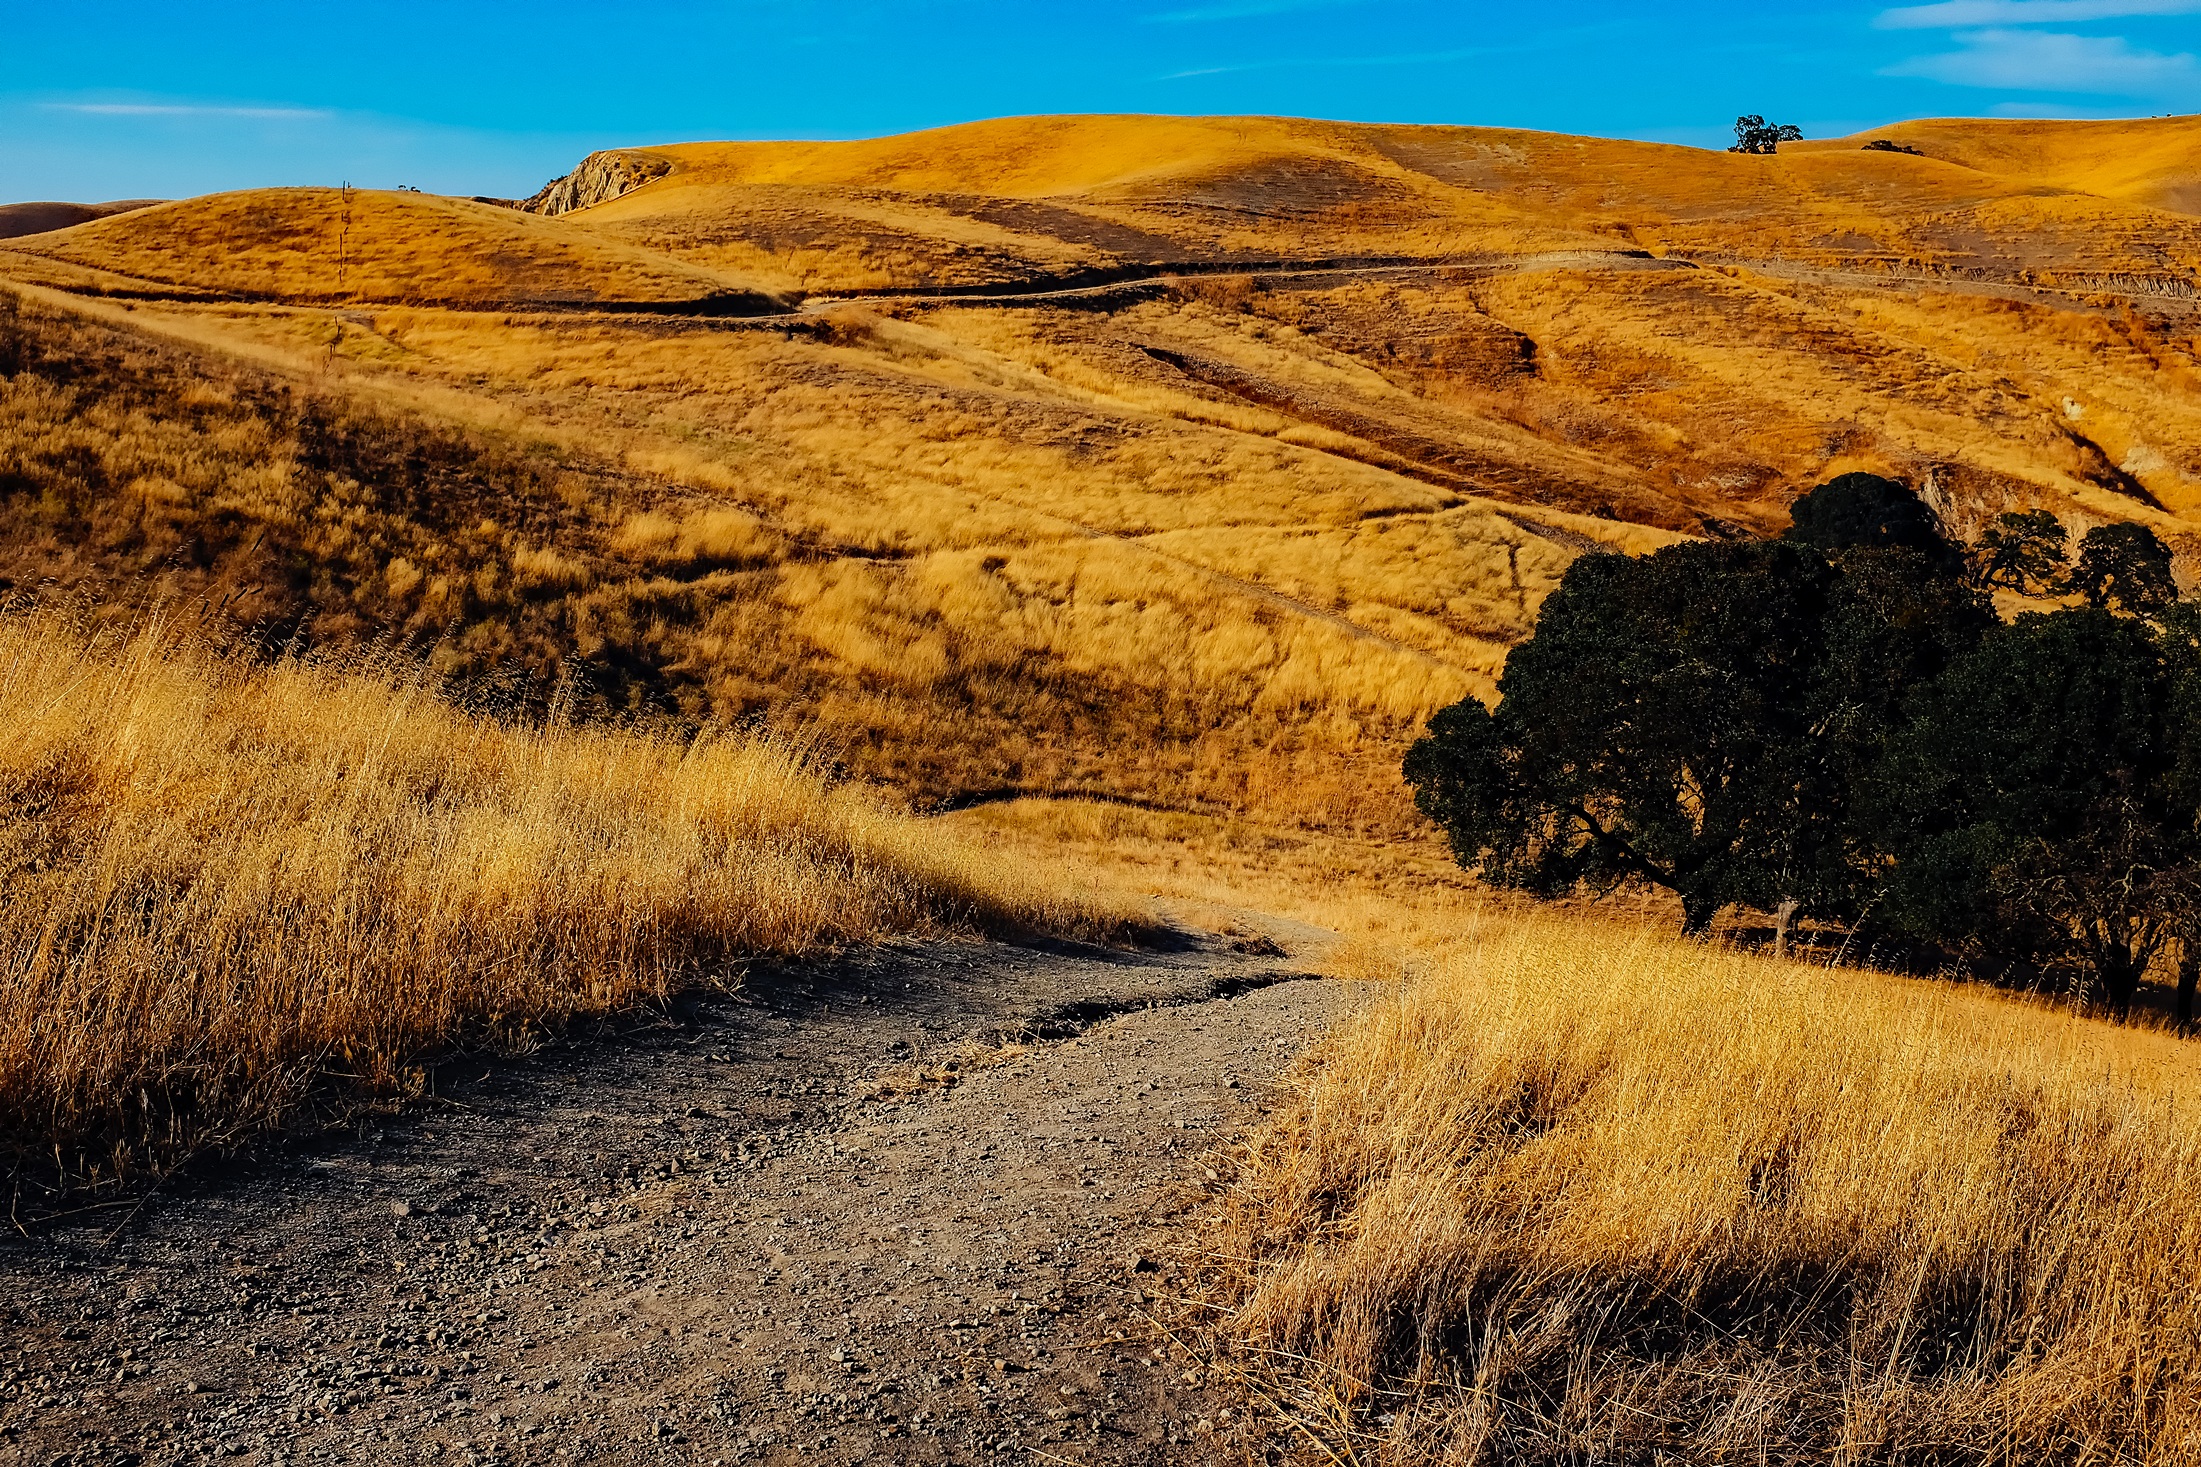
landscape, nature, rock, wilderness, mountain, sky, field, prairie, fall, hill, desert, valley, dirt road, golden, autumn, soil, california, plain, outdoors, hills, hdr, geology, mountains, grassland, badlands, plateau, beautiful, ecosystem, butte, steppe, rural area, landform, natural environment, geographical feature, aeolian landform, mountainous landforms